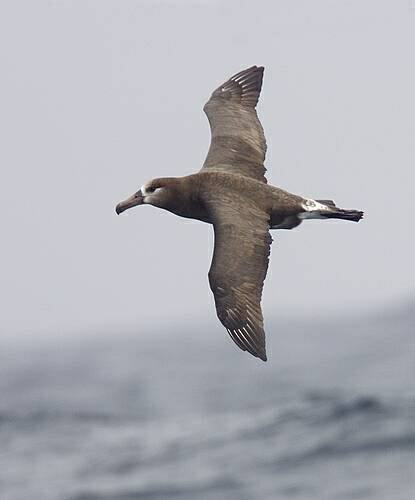
A photo of a black footed albatross